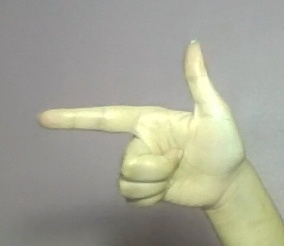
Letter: yaa